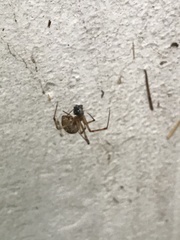
Species: Parasteatoda_tepidariorum